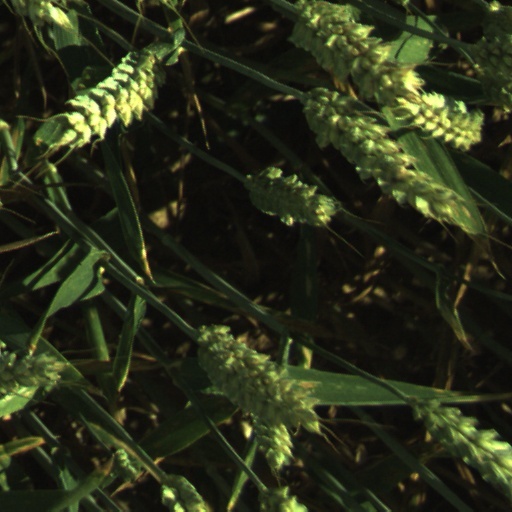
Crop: wheat